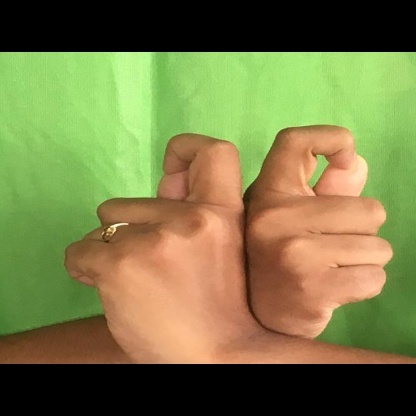
Mudra: Berunda